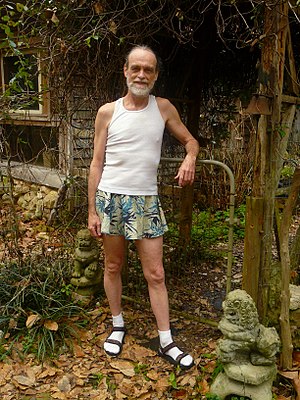
Sokker i sandaler
En mand med hvide sokker i sandaler.
Det at bære sokker i sandaler eller andre typer åbent fodtøj er en kontroversiel mode kombination og kulturelt fænomen, som bliver diskuteret i mange lande og kulturer.